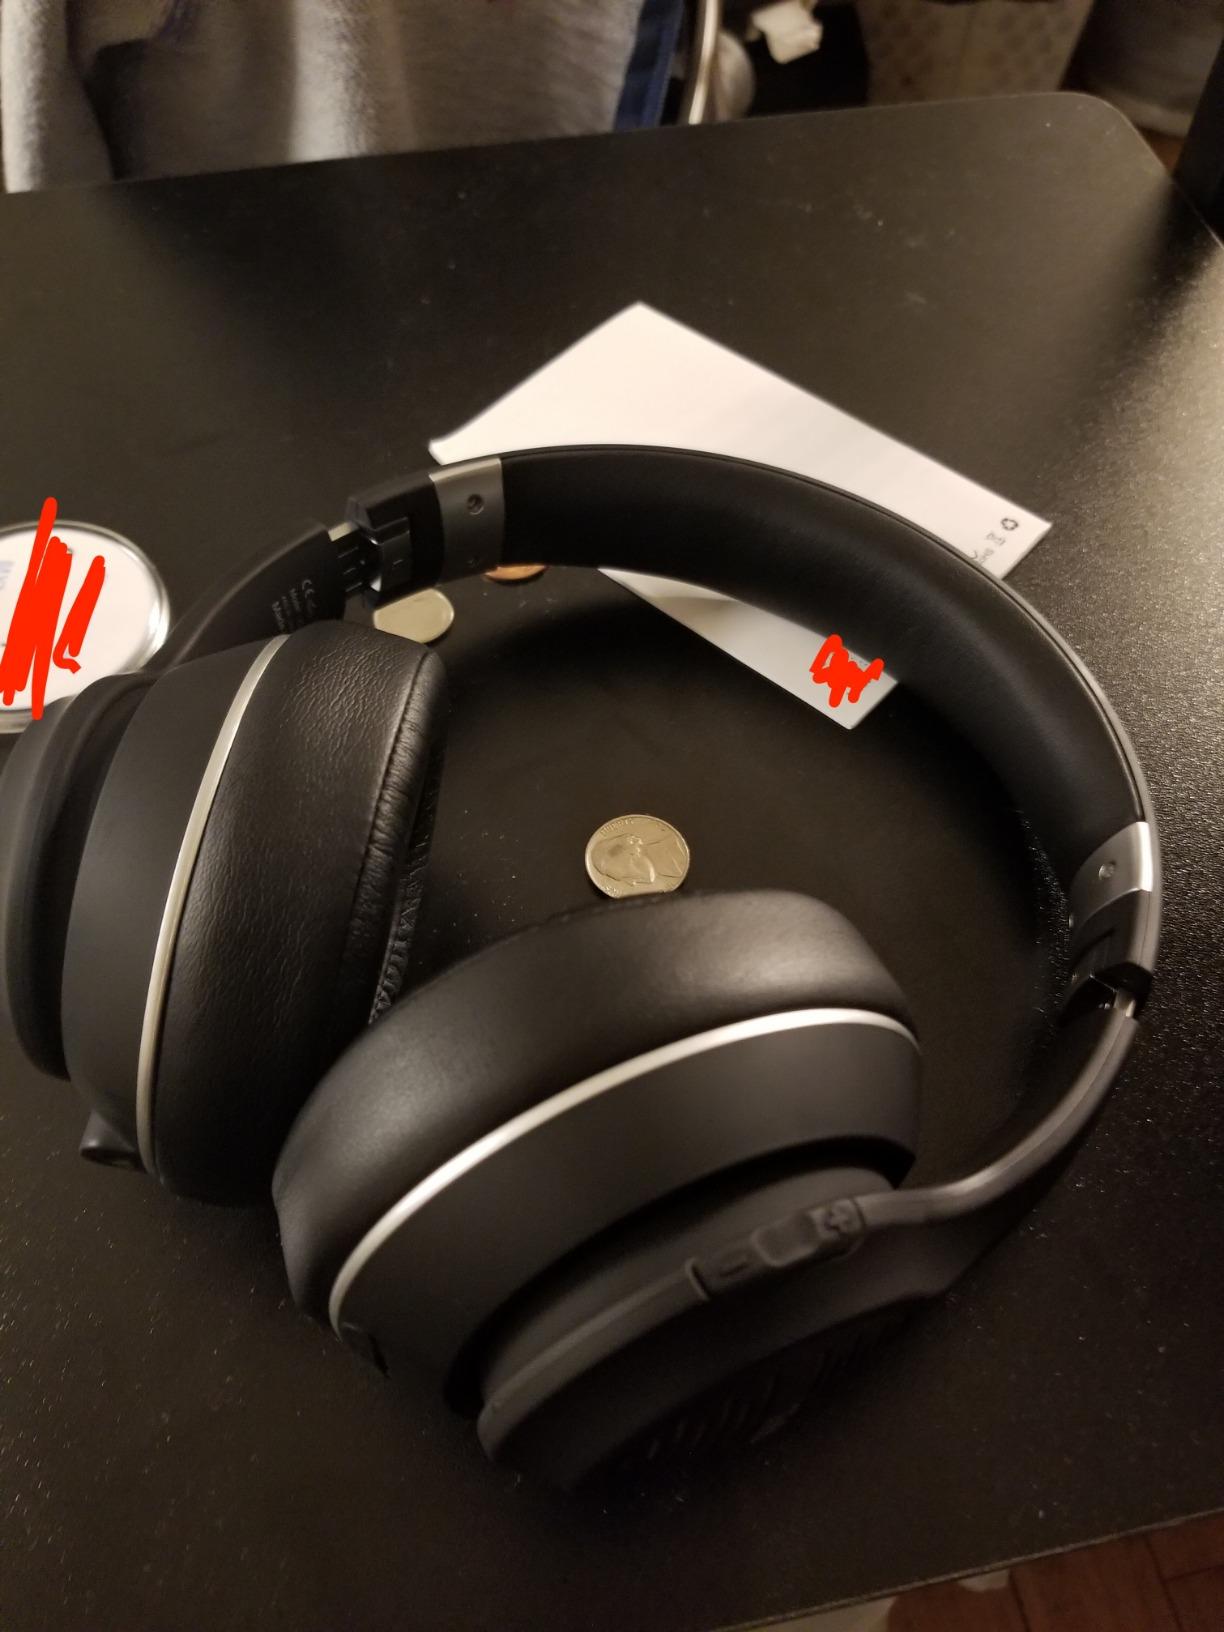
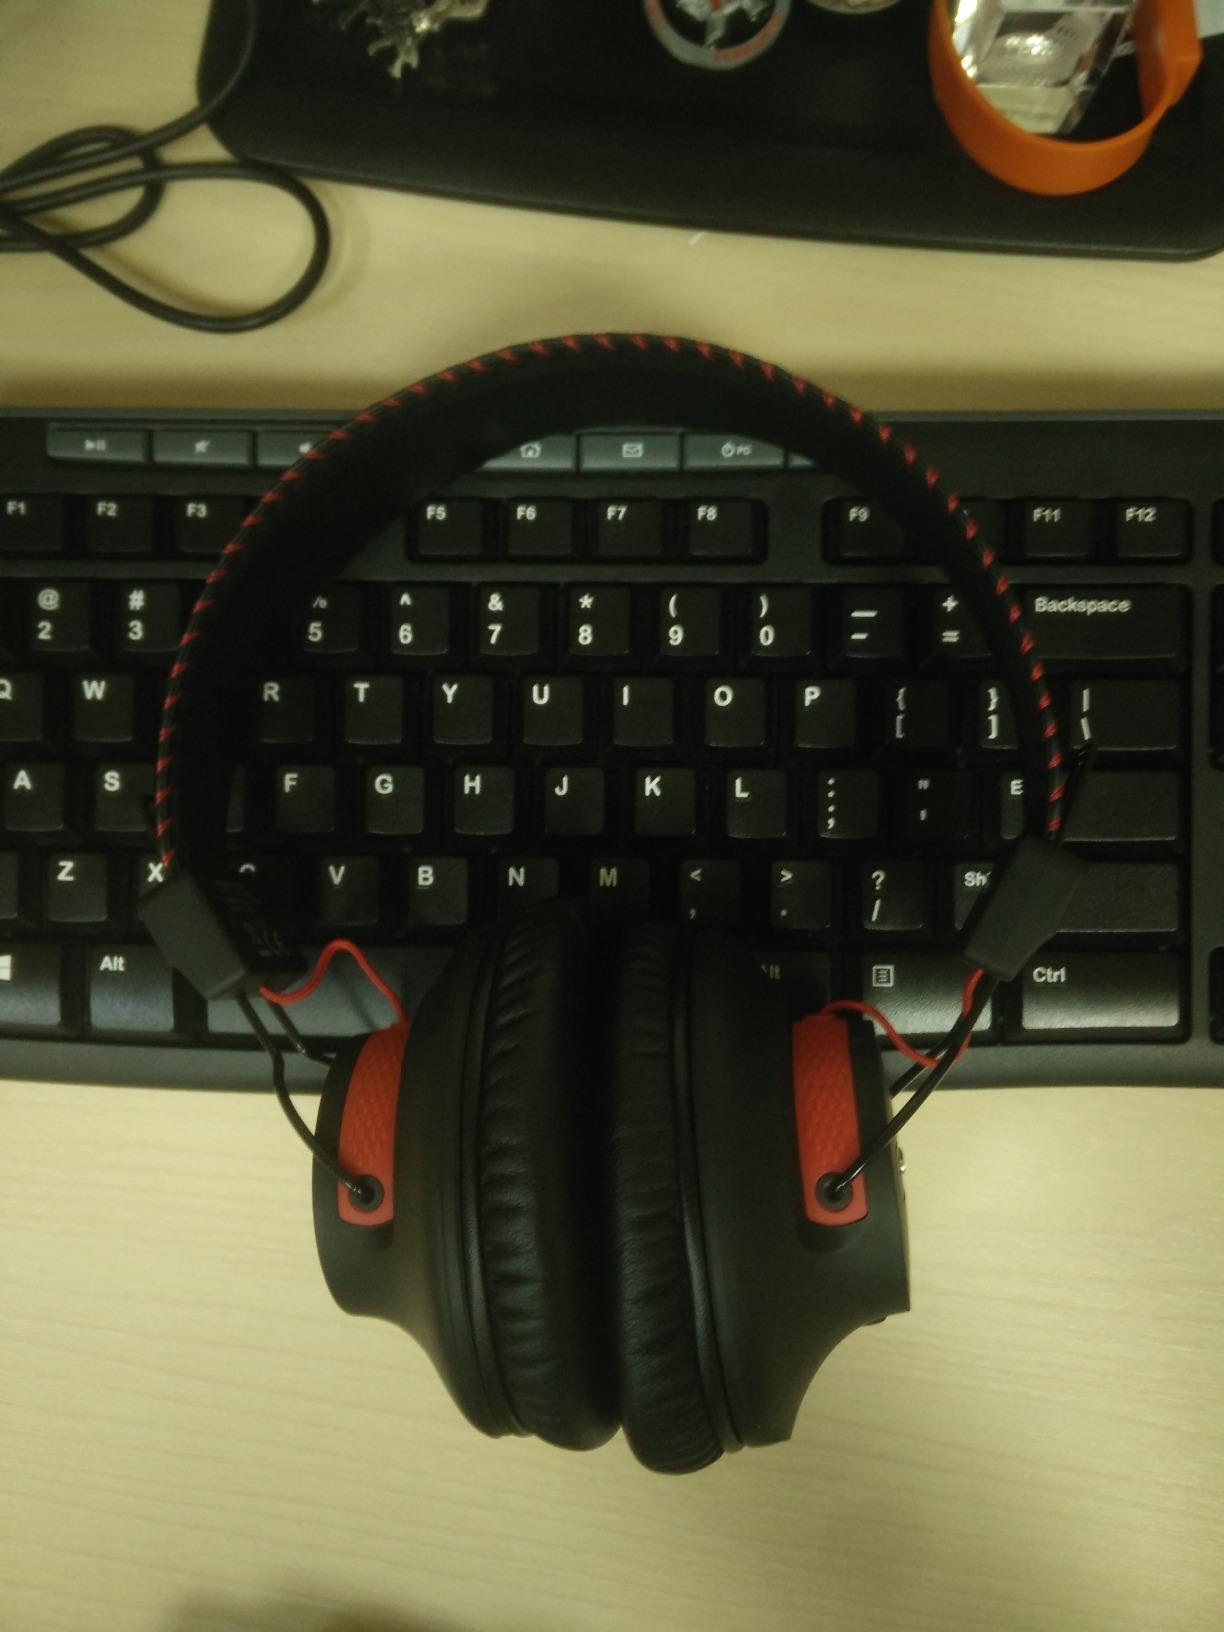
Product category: headphones
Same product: no